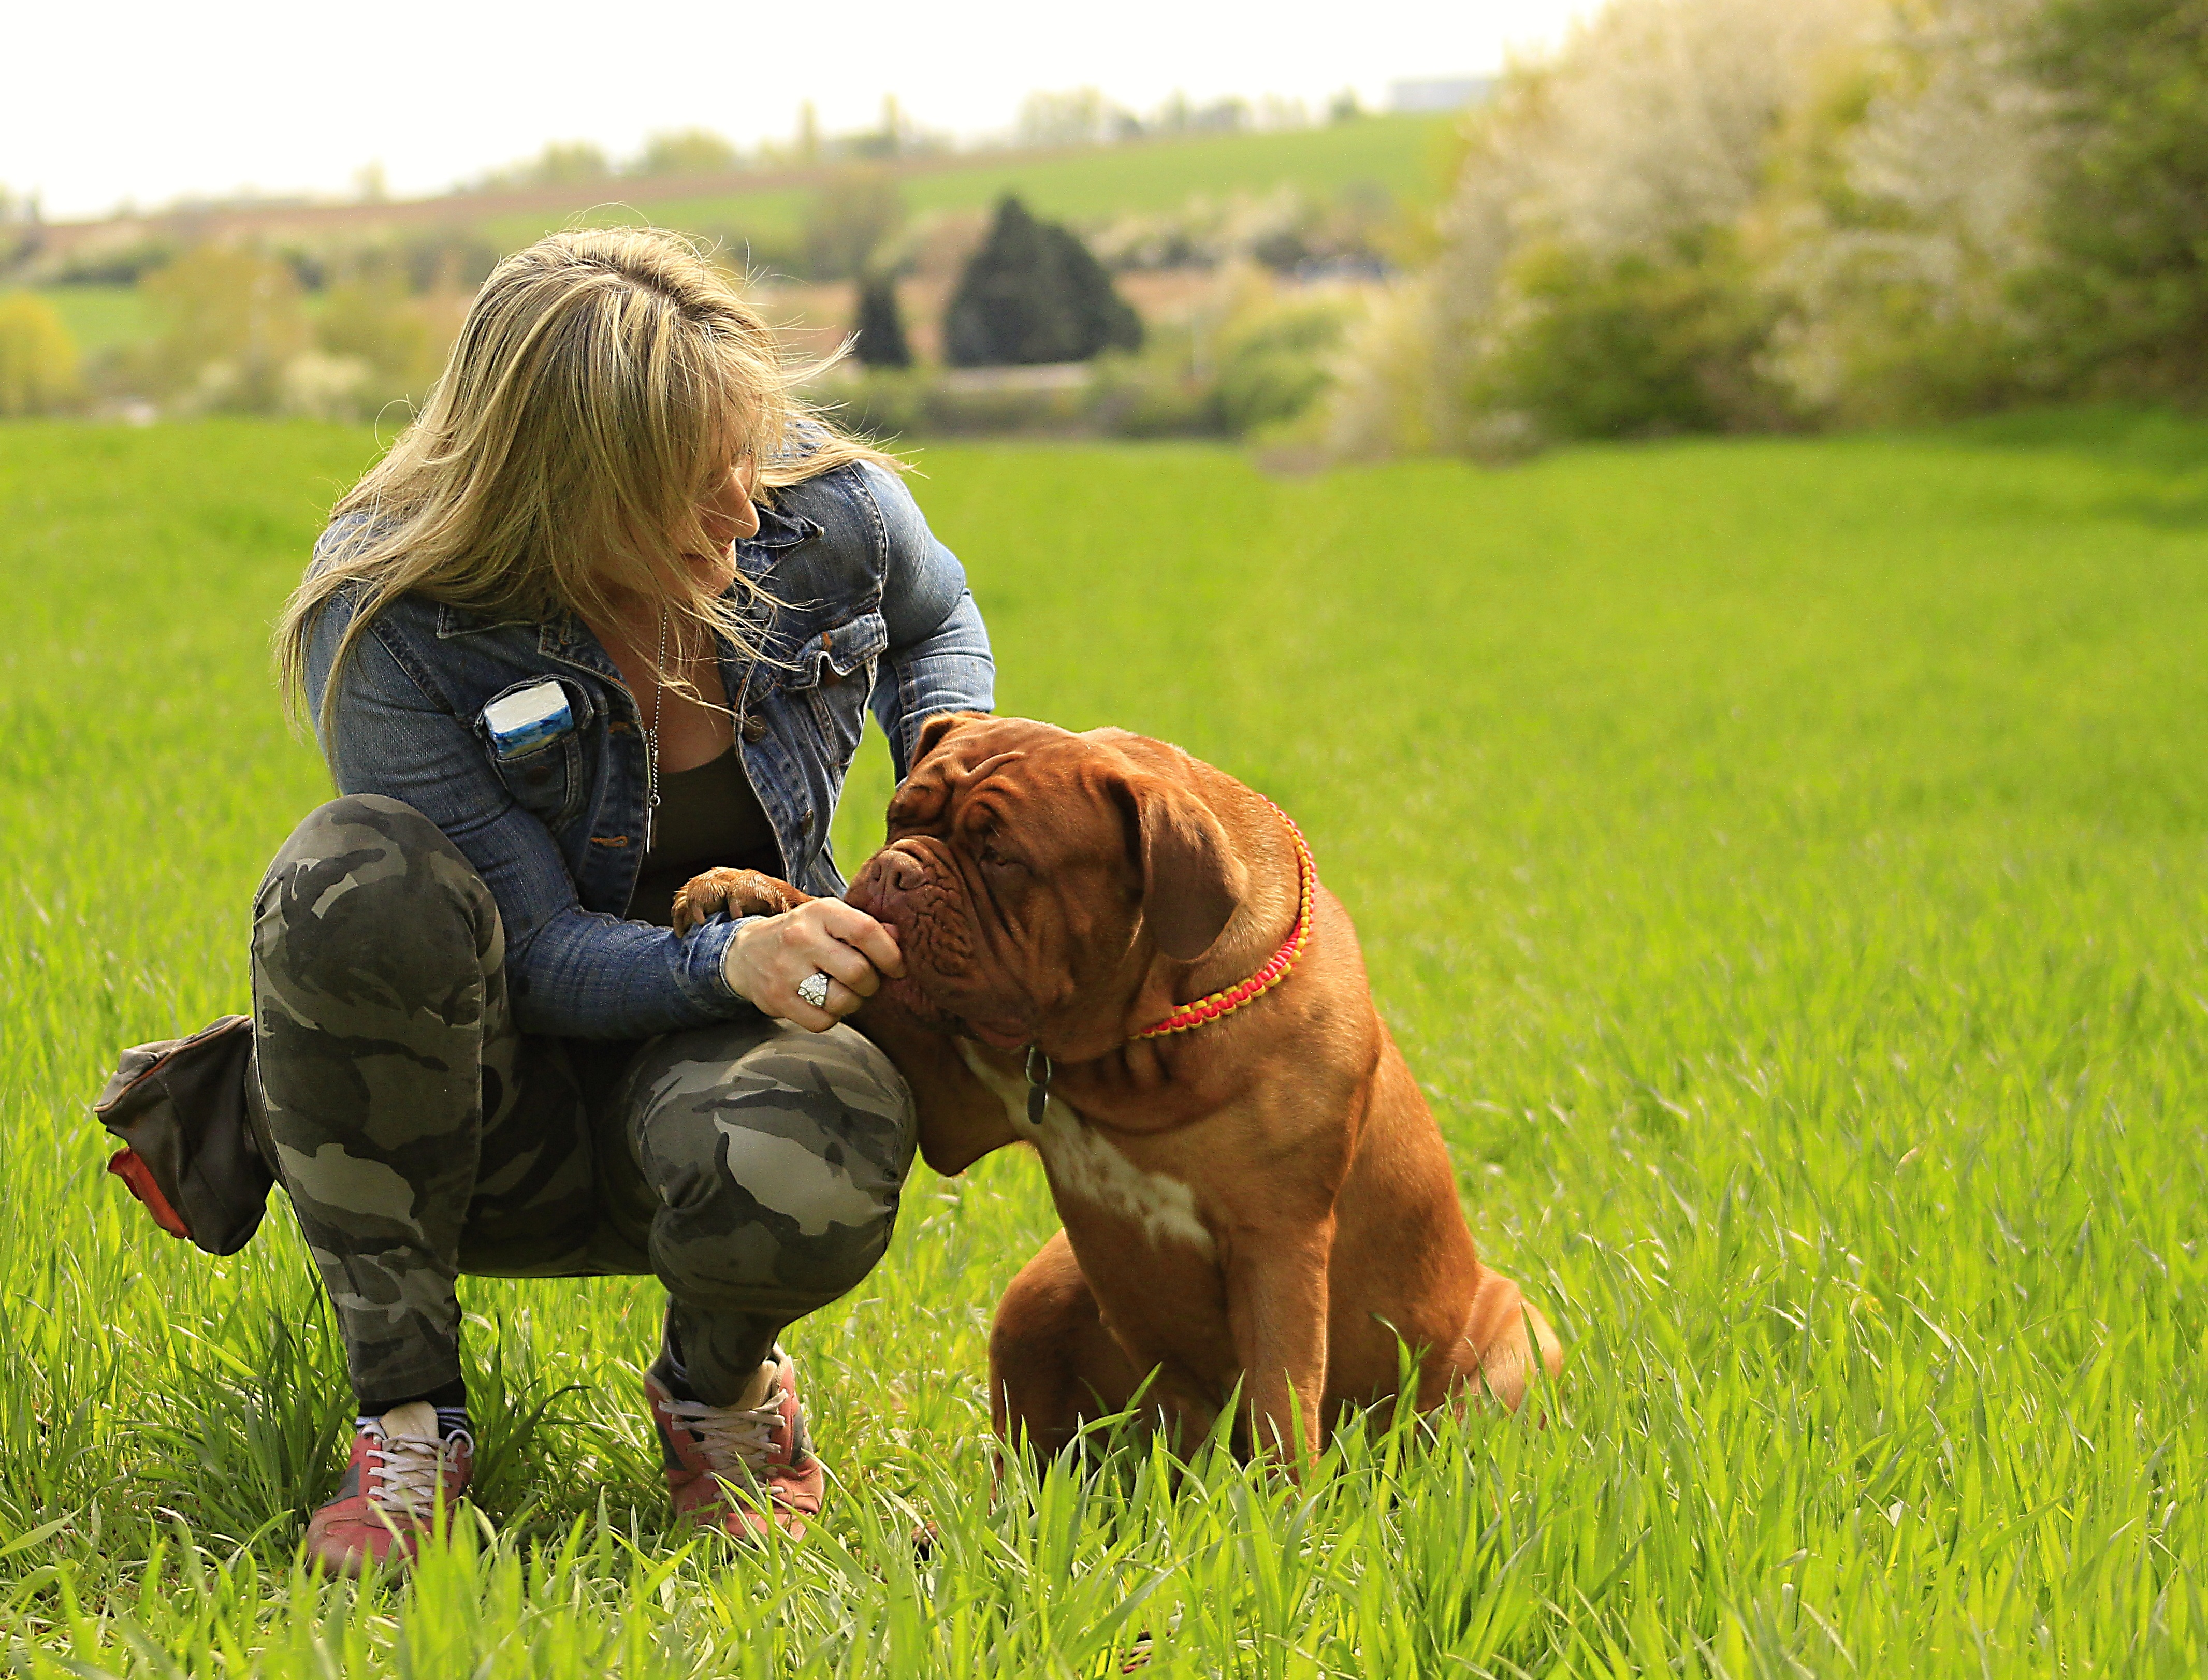
nature, grass, lawn, meadow, puppy, dog, animal, cute, canine, summer, pet, young, park, brown, mammal, outdoors, sunny, de, french, head, vertebrate, funny, bordeaux, breed, purebred, mastiff, dogue, dogue de bordeaux, dog like mammal